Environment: real
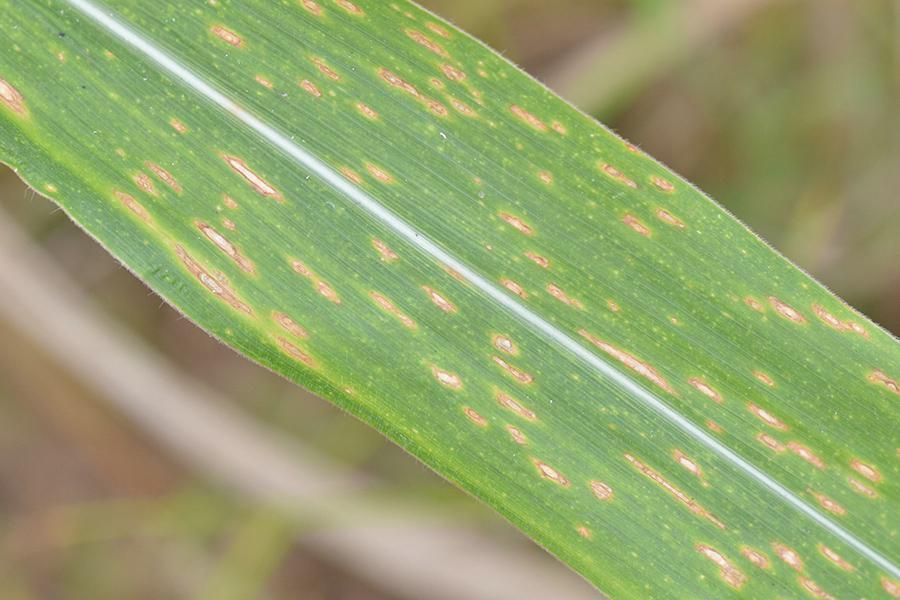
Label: gray_leaf_spot